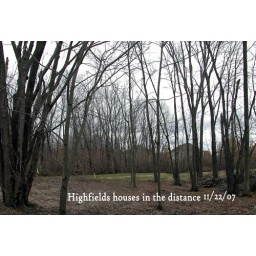
Jen and Mike's lot - looking from road across new drain at HIghfields houses in backgound.